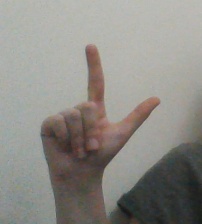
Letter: laam